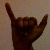
The image shows a hand gesture representing the letter 'Y' in Indian Sign Language.